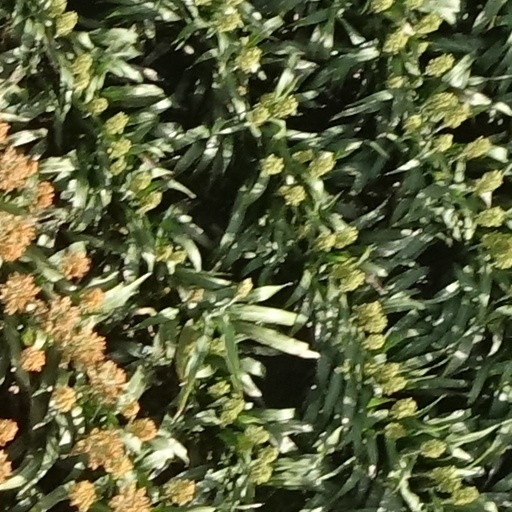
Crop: sorghum